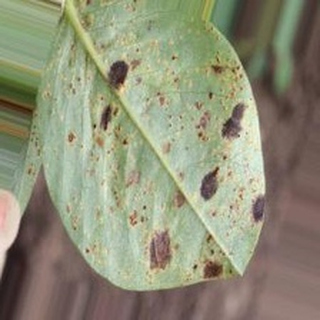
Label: groundnut_rust